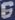
Number: 6